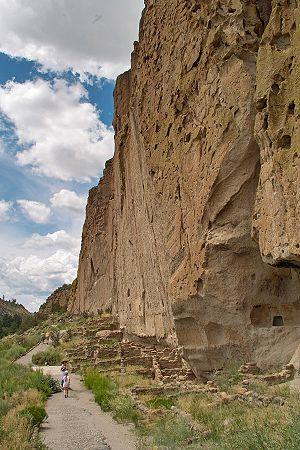
Le Nouveau-Mexique est un État du sud-ouest des États-Unis, bordé à l'ouest par l'Arizona, au nord par le Colorado, à l'est par le Texas et au sud par les États mexicains de Chihuahua et de Sonora. Faisant partie des quatre États des Four Corners, le Nouveau-Mexique a une superficie de 314 926 km² et est peuplé de 2 059 179 habitants. Sa forme est proche d'un carré de 550 km de côté. La capitale de l’État est Santa Fe, et la plus grande ville est Albuquerque.